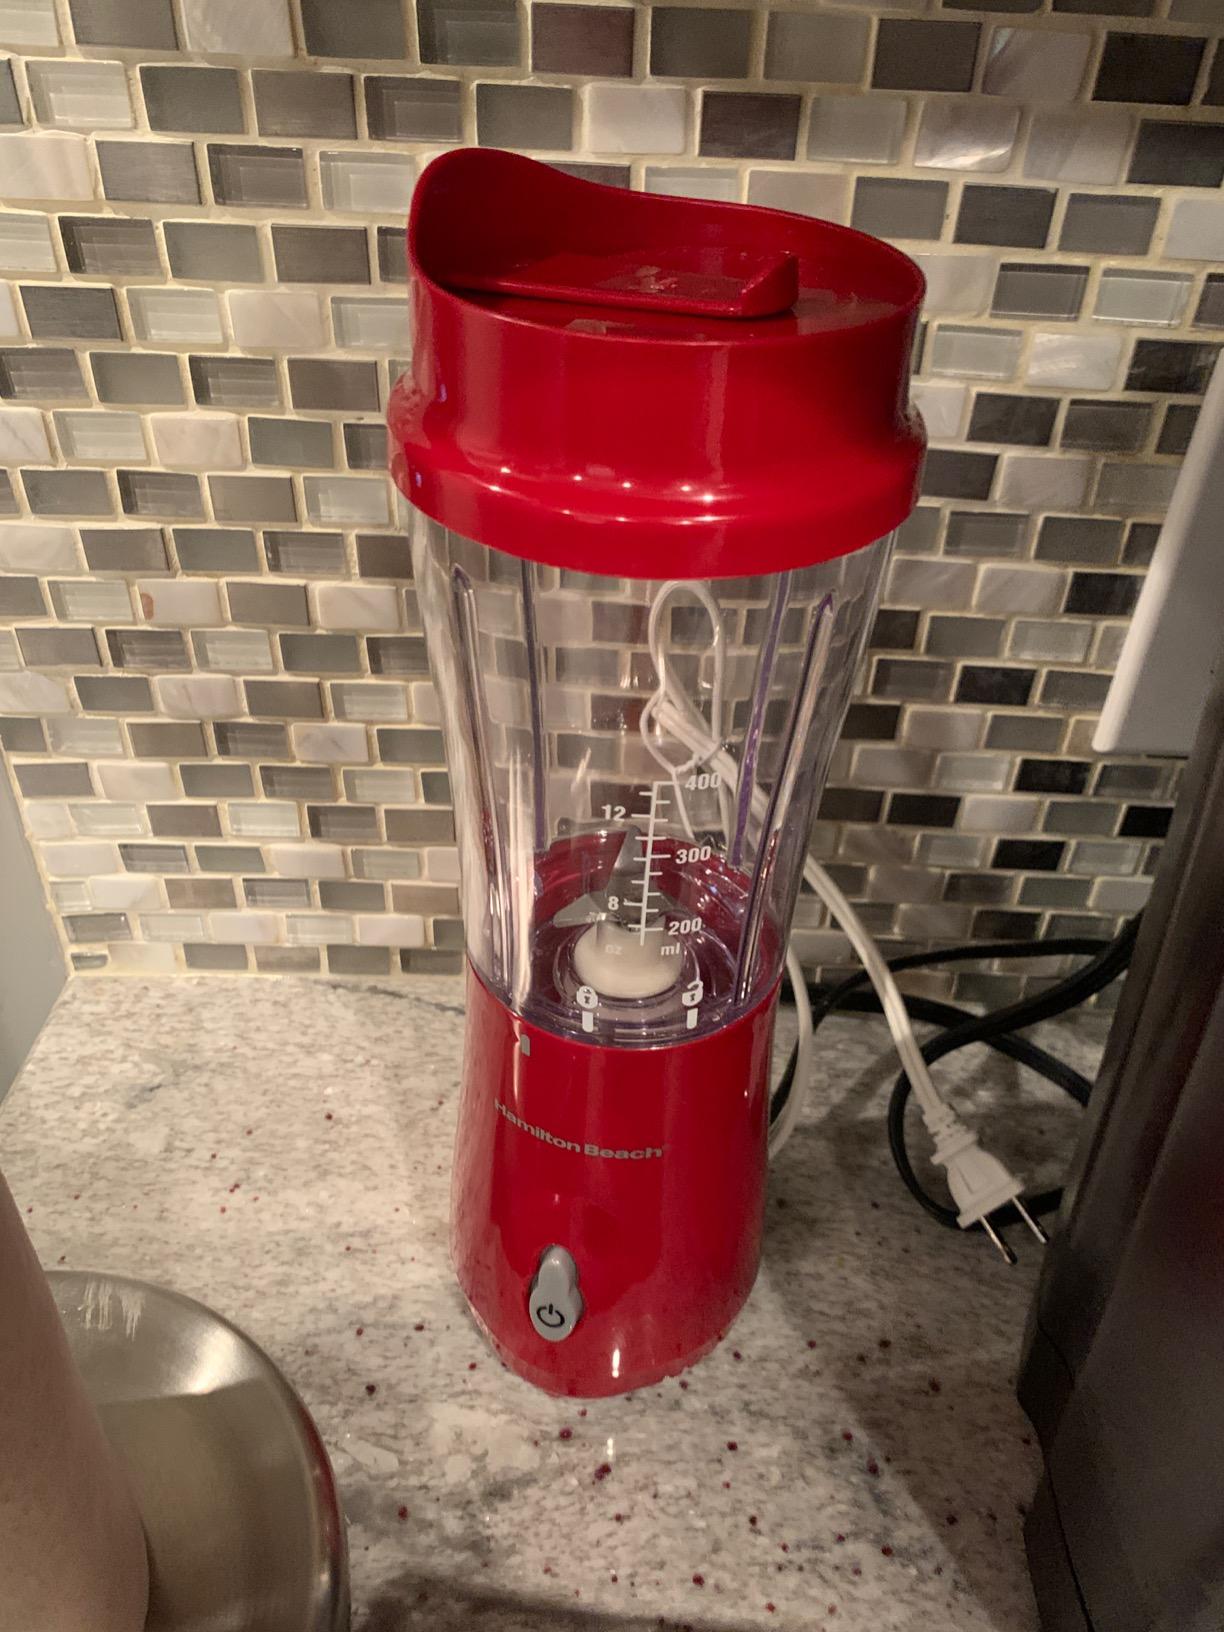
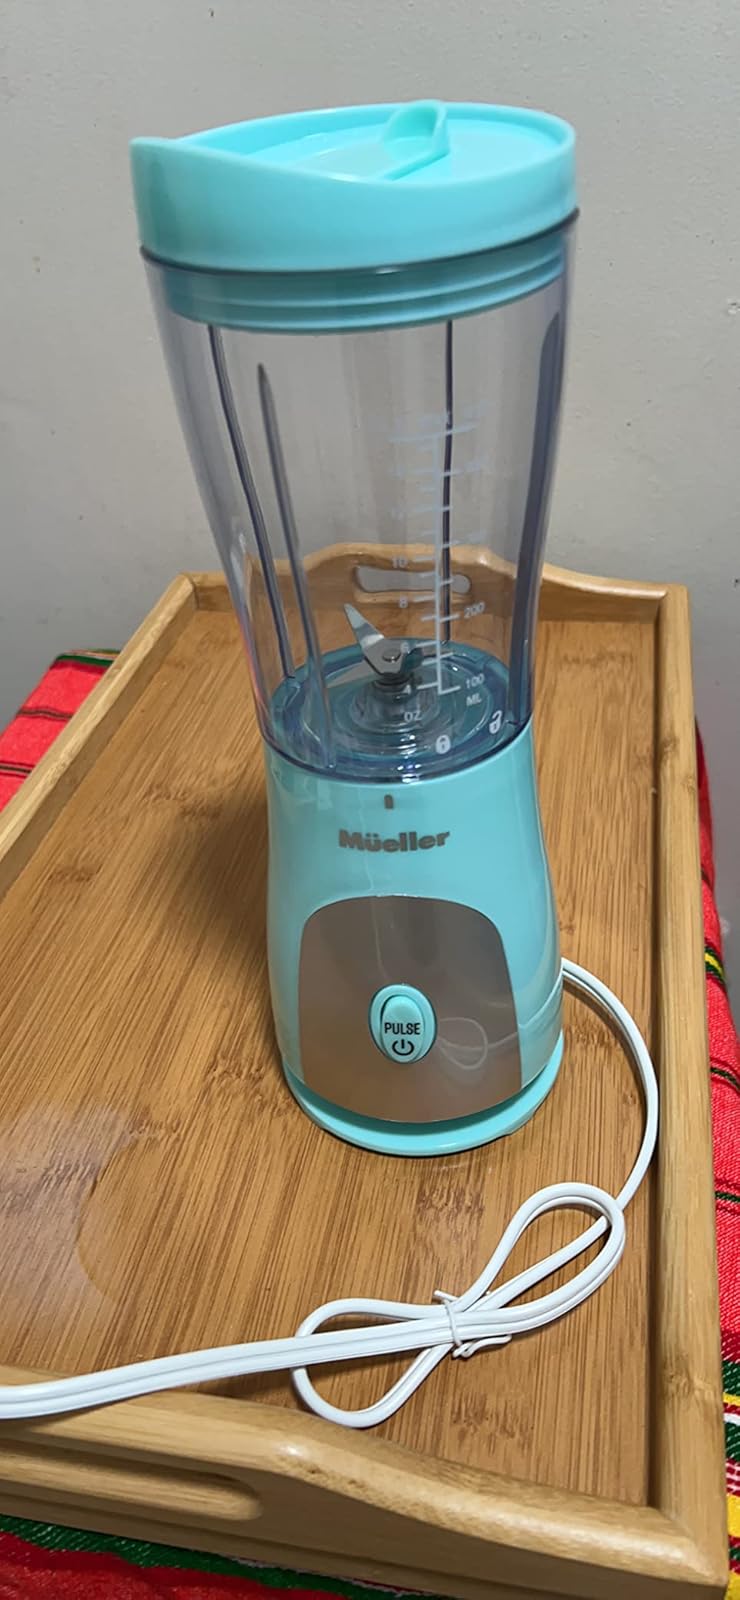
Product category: items_blender
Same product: no